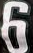
Number: 6